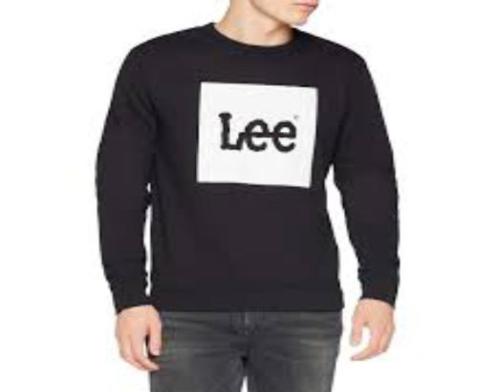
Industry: Clothes